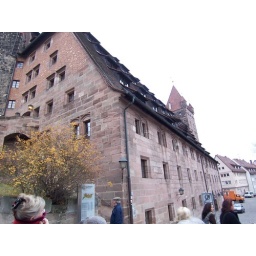
Housing for over a hundred horses and a large area under the roof for stores in case of siege.